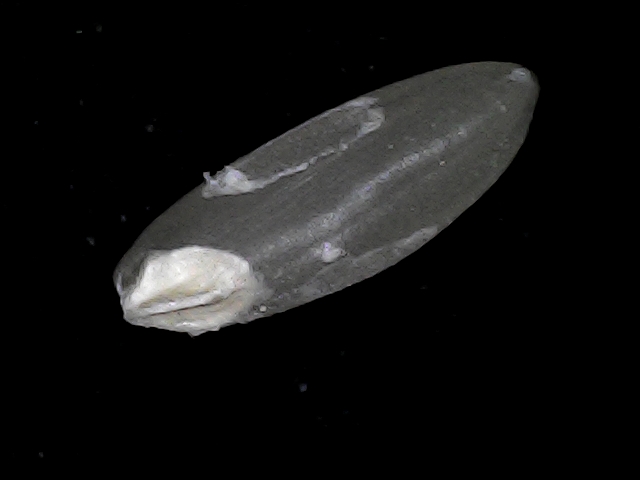
Rice variety: BD79